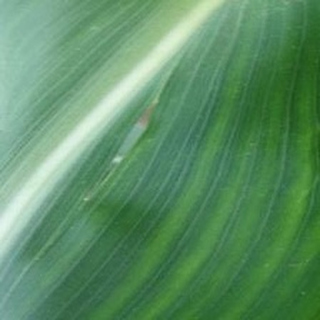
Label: healthy_corn